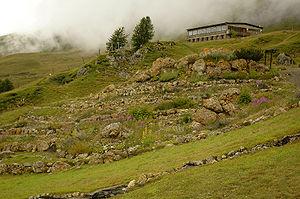
Lanslebourg-Mont-Cenis est une ancienne commune française située dans le département de la Savoie, en région Auvergne-Rhône-Alpes.
Le col du Mont-Cenis est un col qui relie la vallée de la Maurienne, en France, et le val de Suse, en Italie. Il se situe au sein du massif du Mont-Cenis, à 2 085 mètres d'altitude. Il est voisin du col du Petit Mont-Cenis, d'altitude légèrement supérieure mais non carrossable. Voie de communication et d'échanges commerciaux, il était devenu à partir de l'annexion de la Savoie et du percement du tunnel du Fréjus principalement d'intérêt militaire, ses environs étant entourés de fortifications. Depuis la fin de la Seconde Guerre mondiale, le col est devenu un lieu touristique prisé des randonneurs.